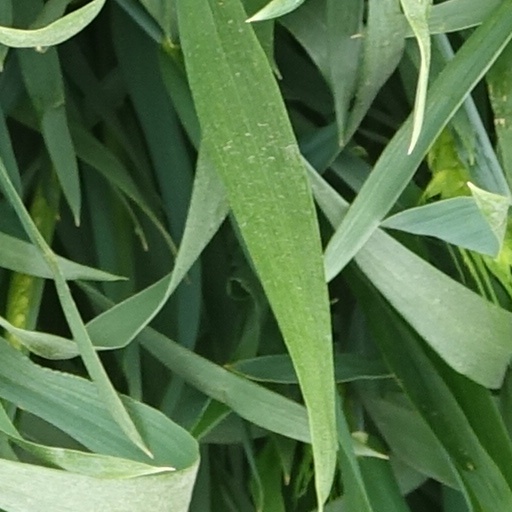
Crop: wheat